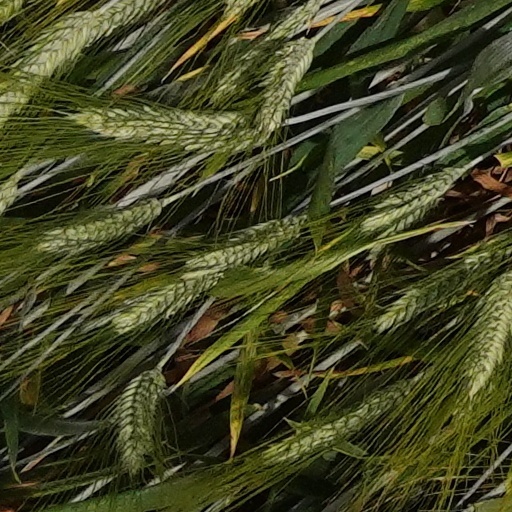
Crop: wheat